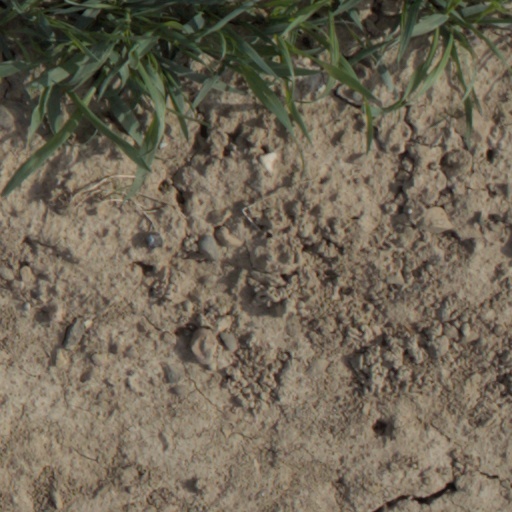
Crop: wheat